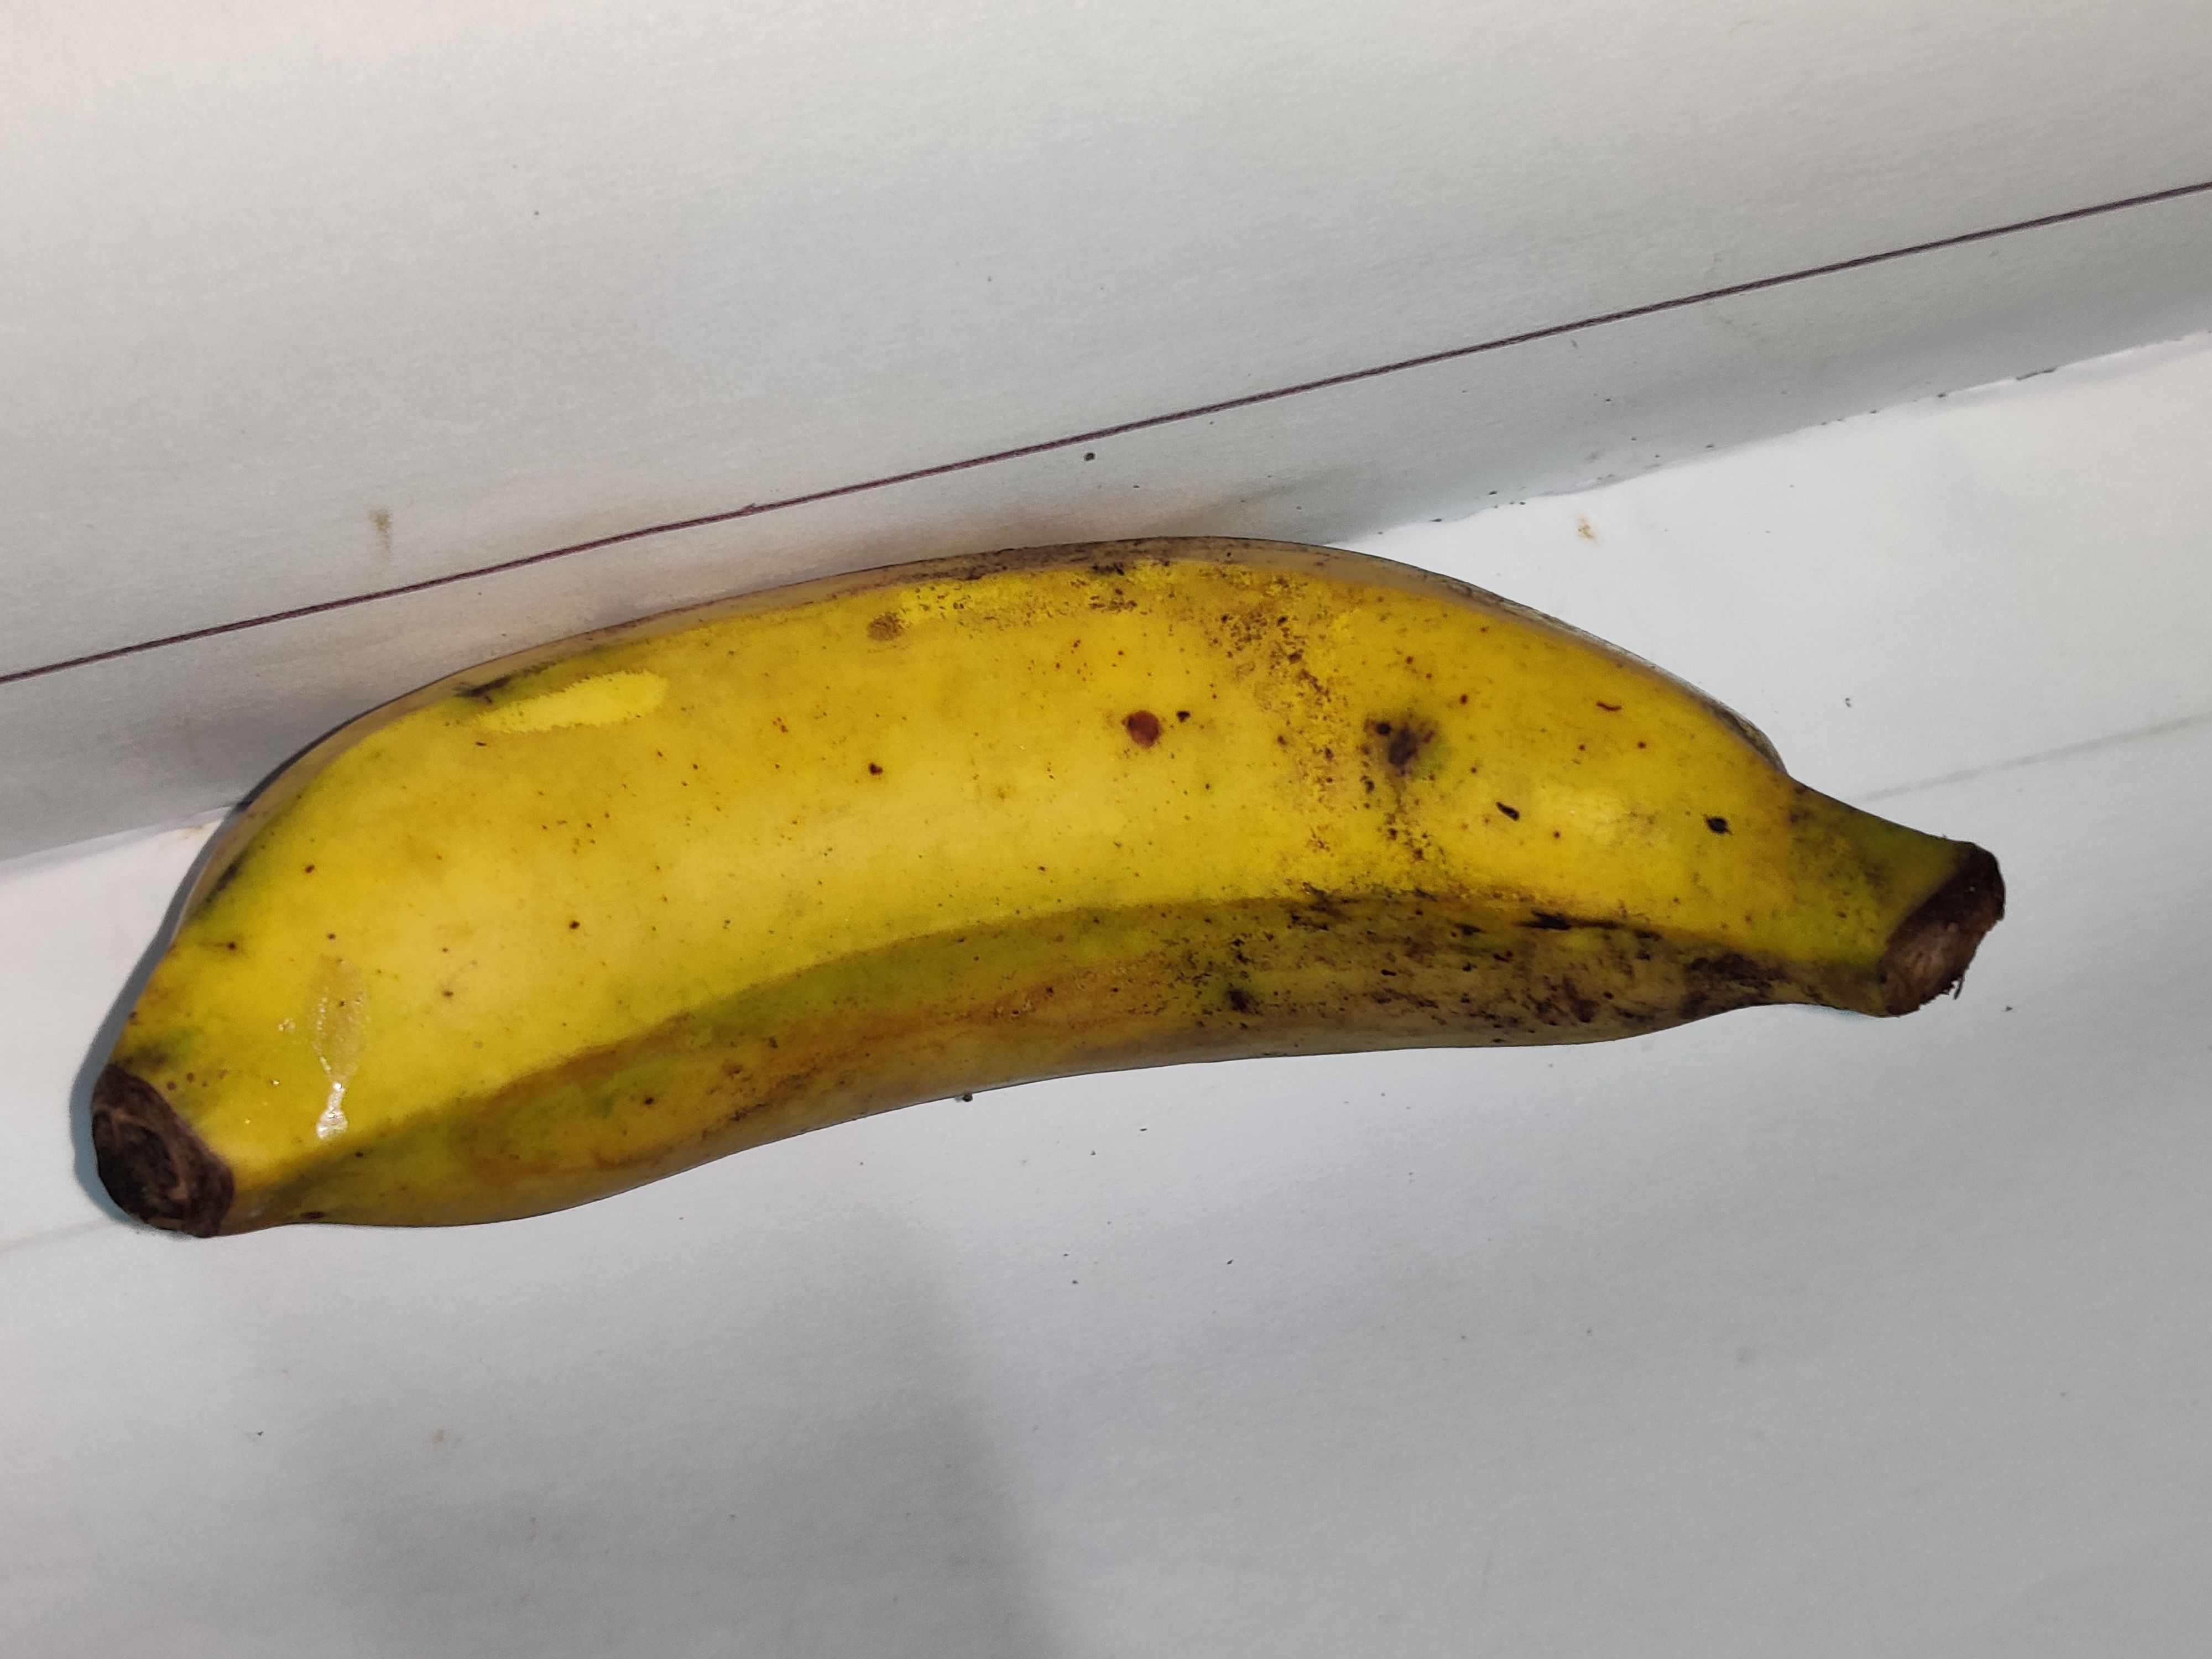
Fruit: banana
Grade: 2nd-grade